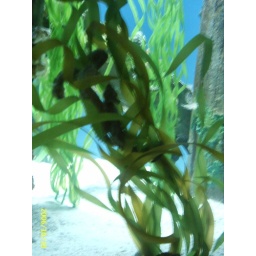
there are sea horses in there - they appear black